Brazilian cacao cycle

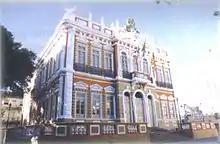
Paranaguá Palace

Brazil was ranked as the world's largest producer from 1901 until the mid-1920s, during which time southern Bahia became known for its own culture, marked by land struggles, "jagunços", and the luxury of the cacao "colonels". The prospect of wealth increased the arrival of many immigrants from other regions of Bahia and Sergipe, accentuating the settlement of the area.